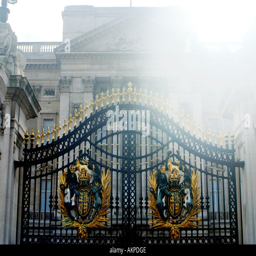
the front entrance and gates with the sun overhead casting lens flare onto the scene